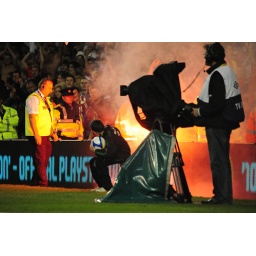
A flare is thrown near to a ball boy by the russian fans